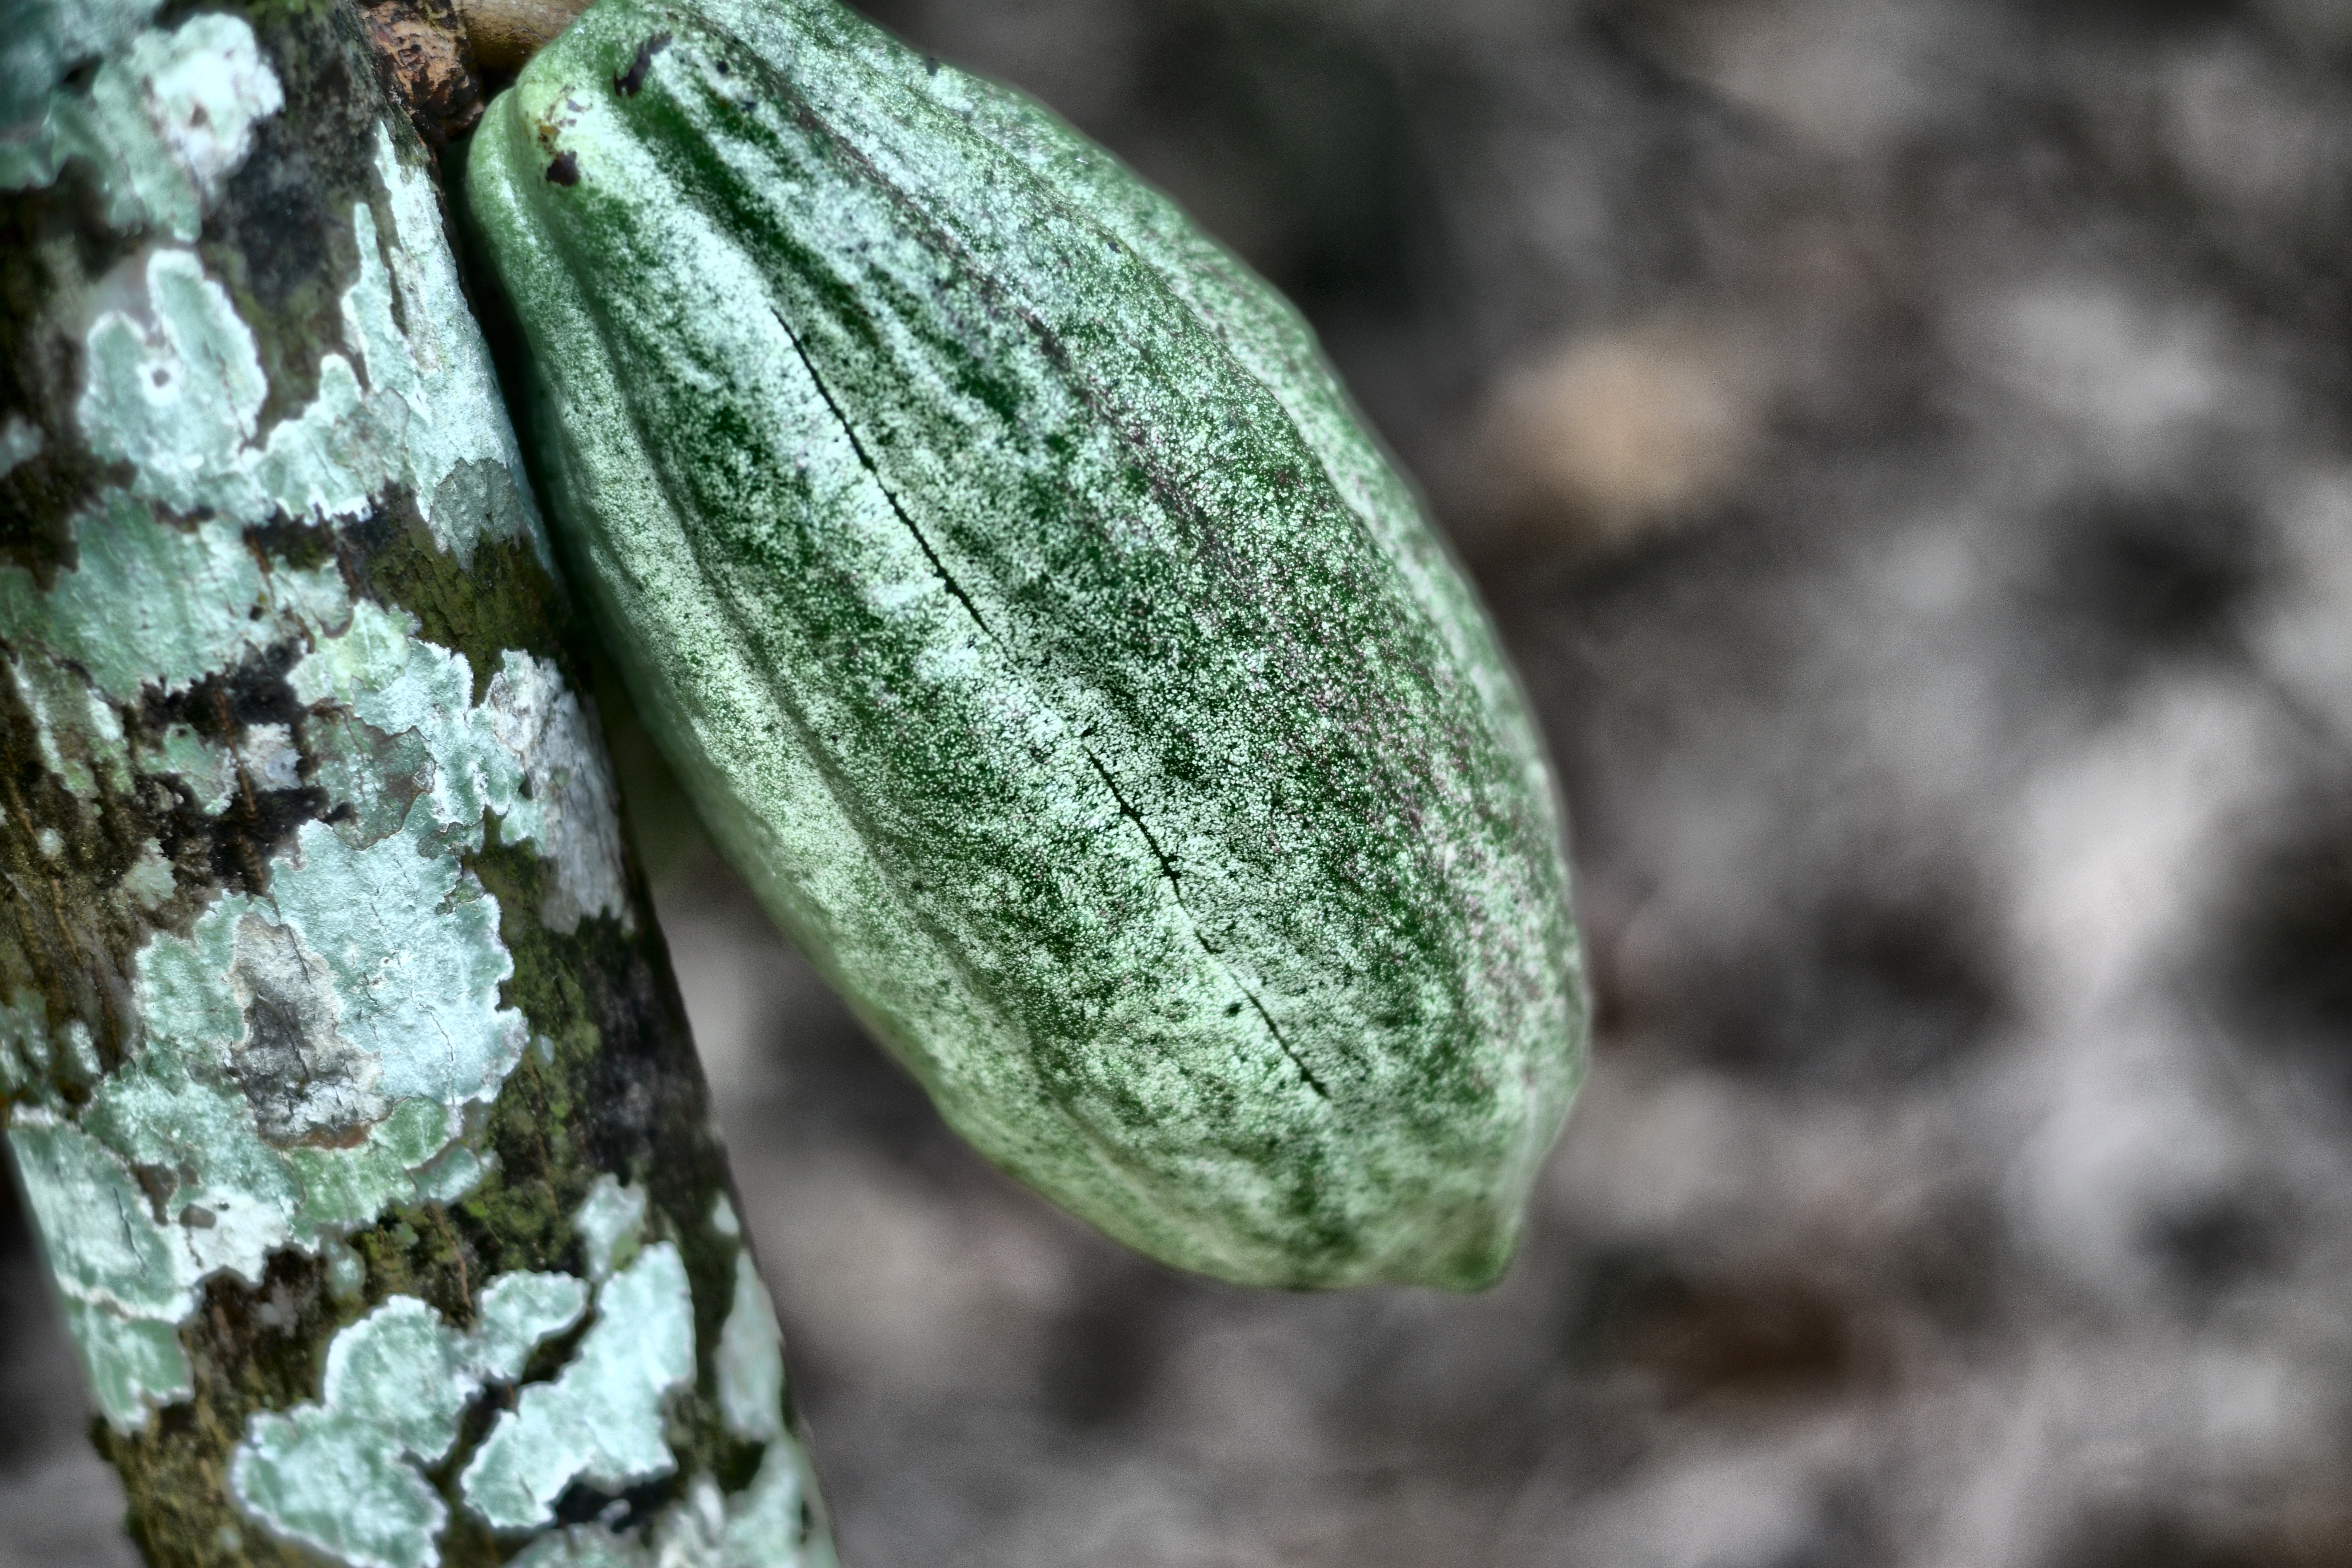
Maturity: unmature
Variety: Amelonado